Otakar Hromádko

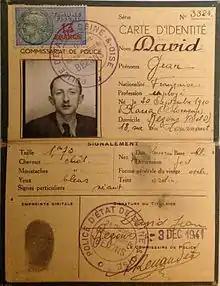
Hromadko's false ID during World War II in France

After the outbreak of the Spanish Civil War, he volunteered to fight in the International Brigades. He served as a political commisaire in the 129th International Brigade, battalion Masaryk, between 1937 and 1939. He fought at the fronts in Extramadura, Aragon, Levante and as the rear-guard during the retreat from Catalonia to France. After crossing the Pyrénées, he was interned in French internment camps in St. Cyprien and Gurs. In both camps he was the head of illegal organization of Czechoslovak communists. In October 1939 he was transported together with other „Komintern agents“ to the concentration camp Vernet.